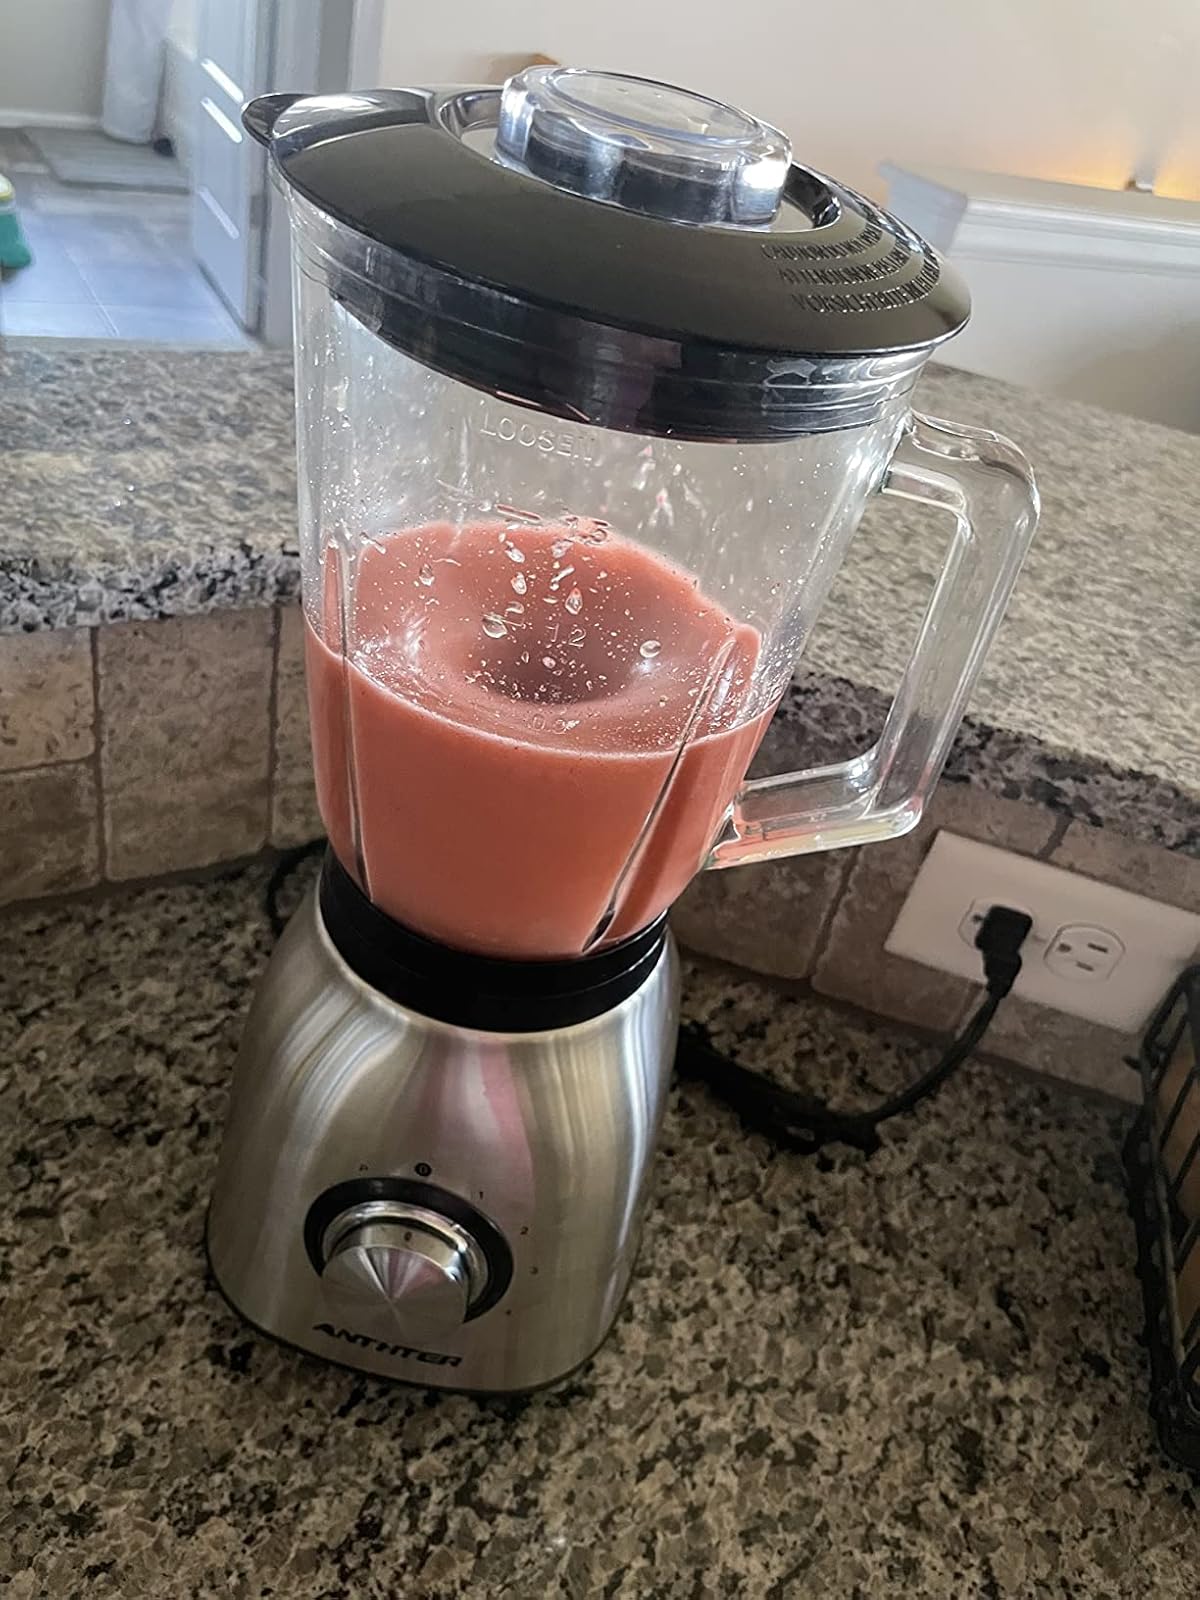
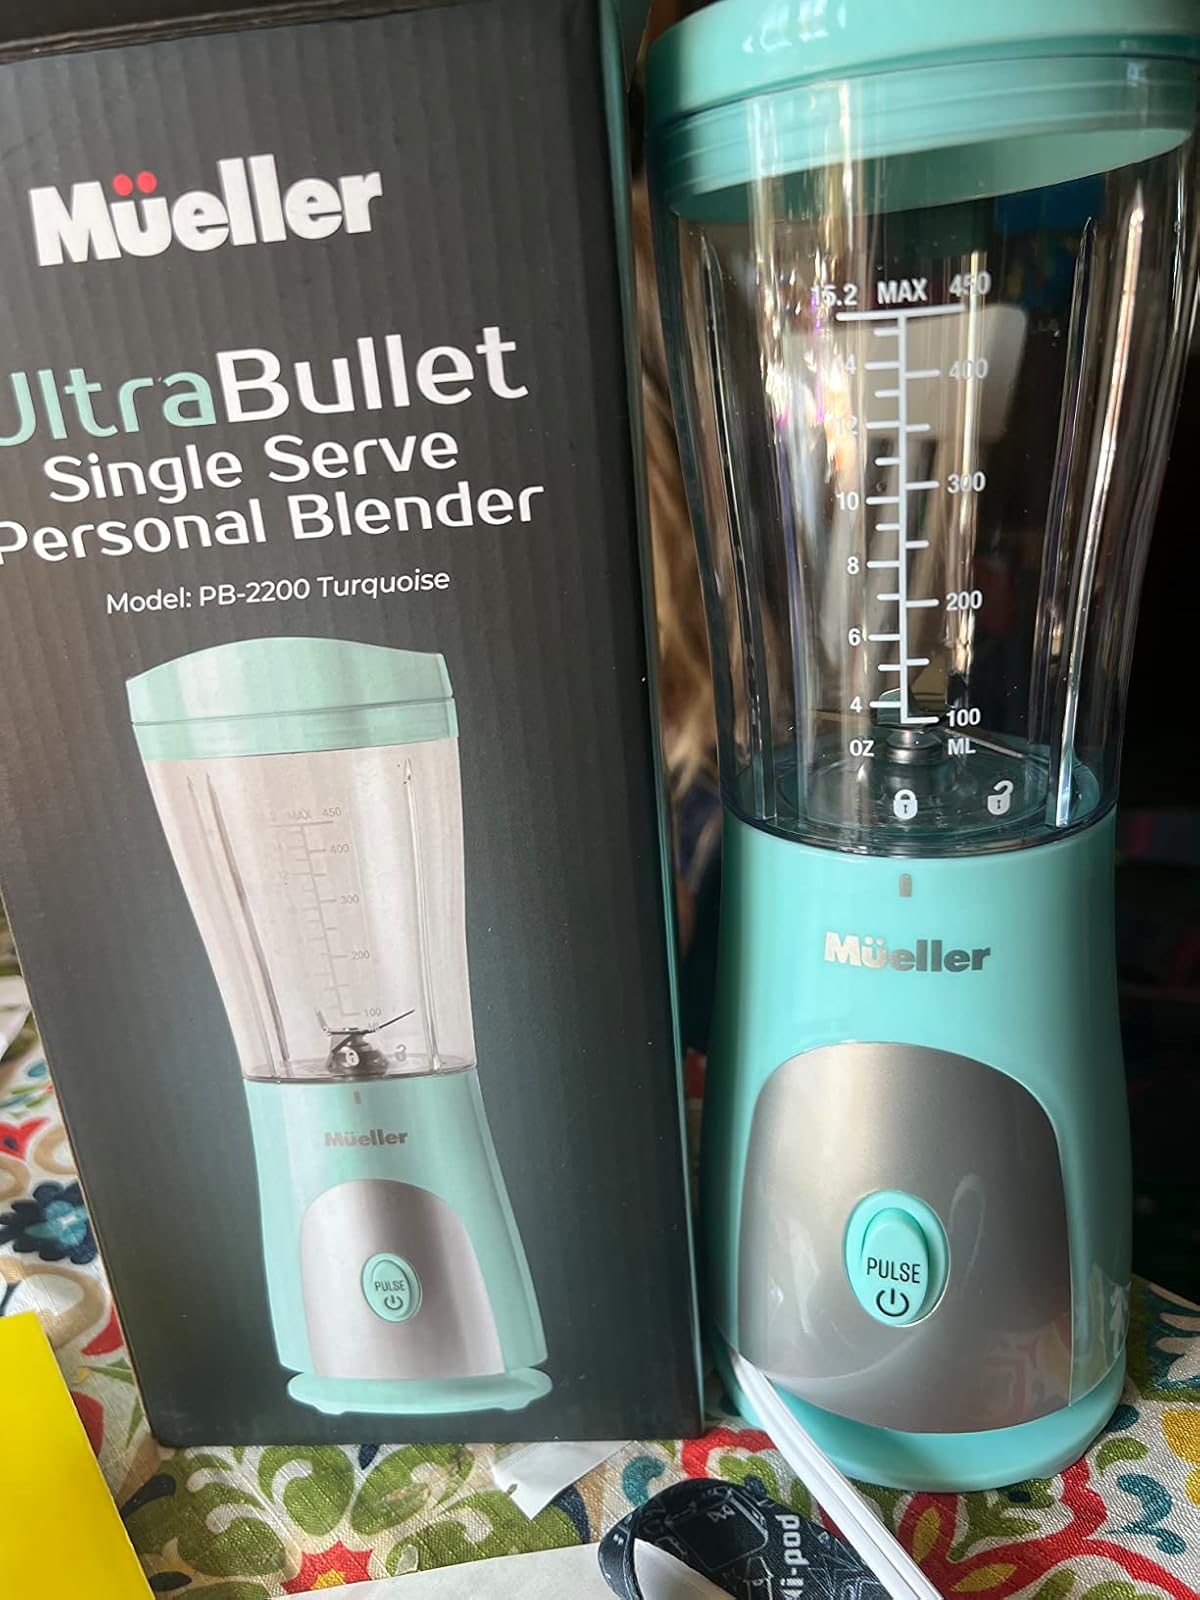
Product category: items_blender
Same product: no